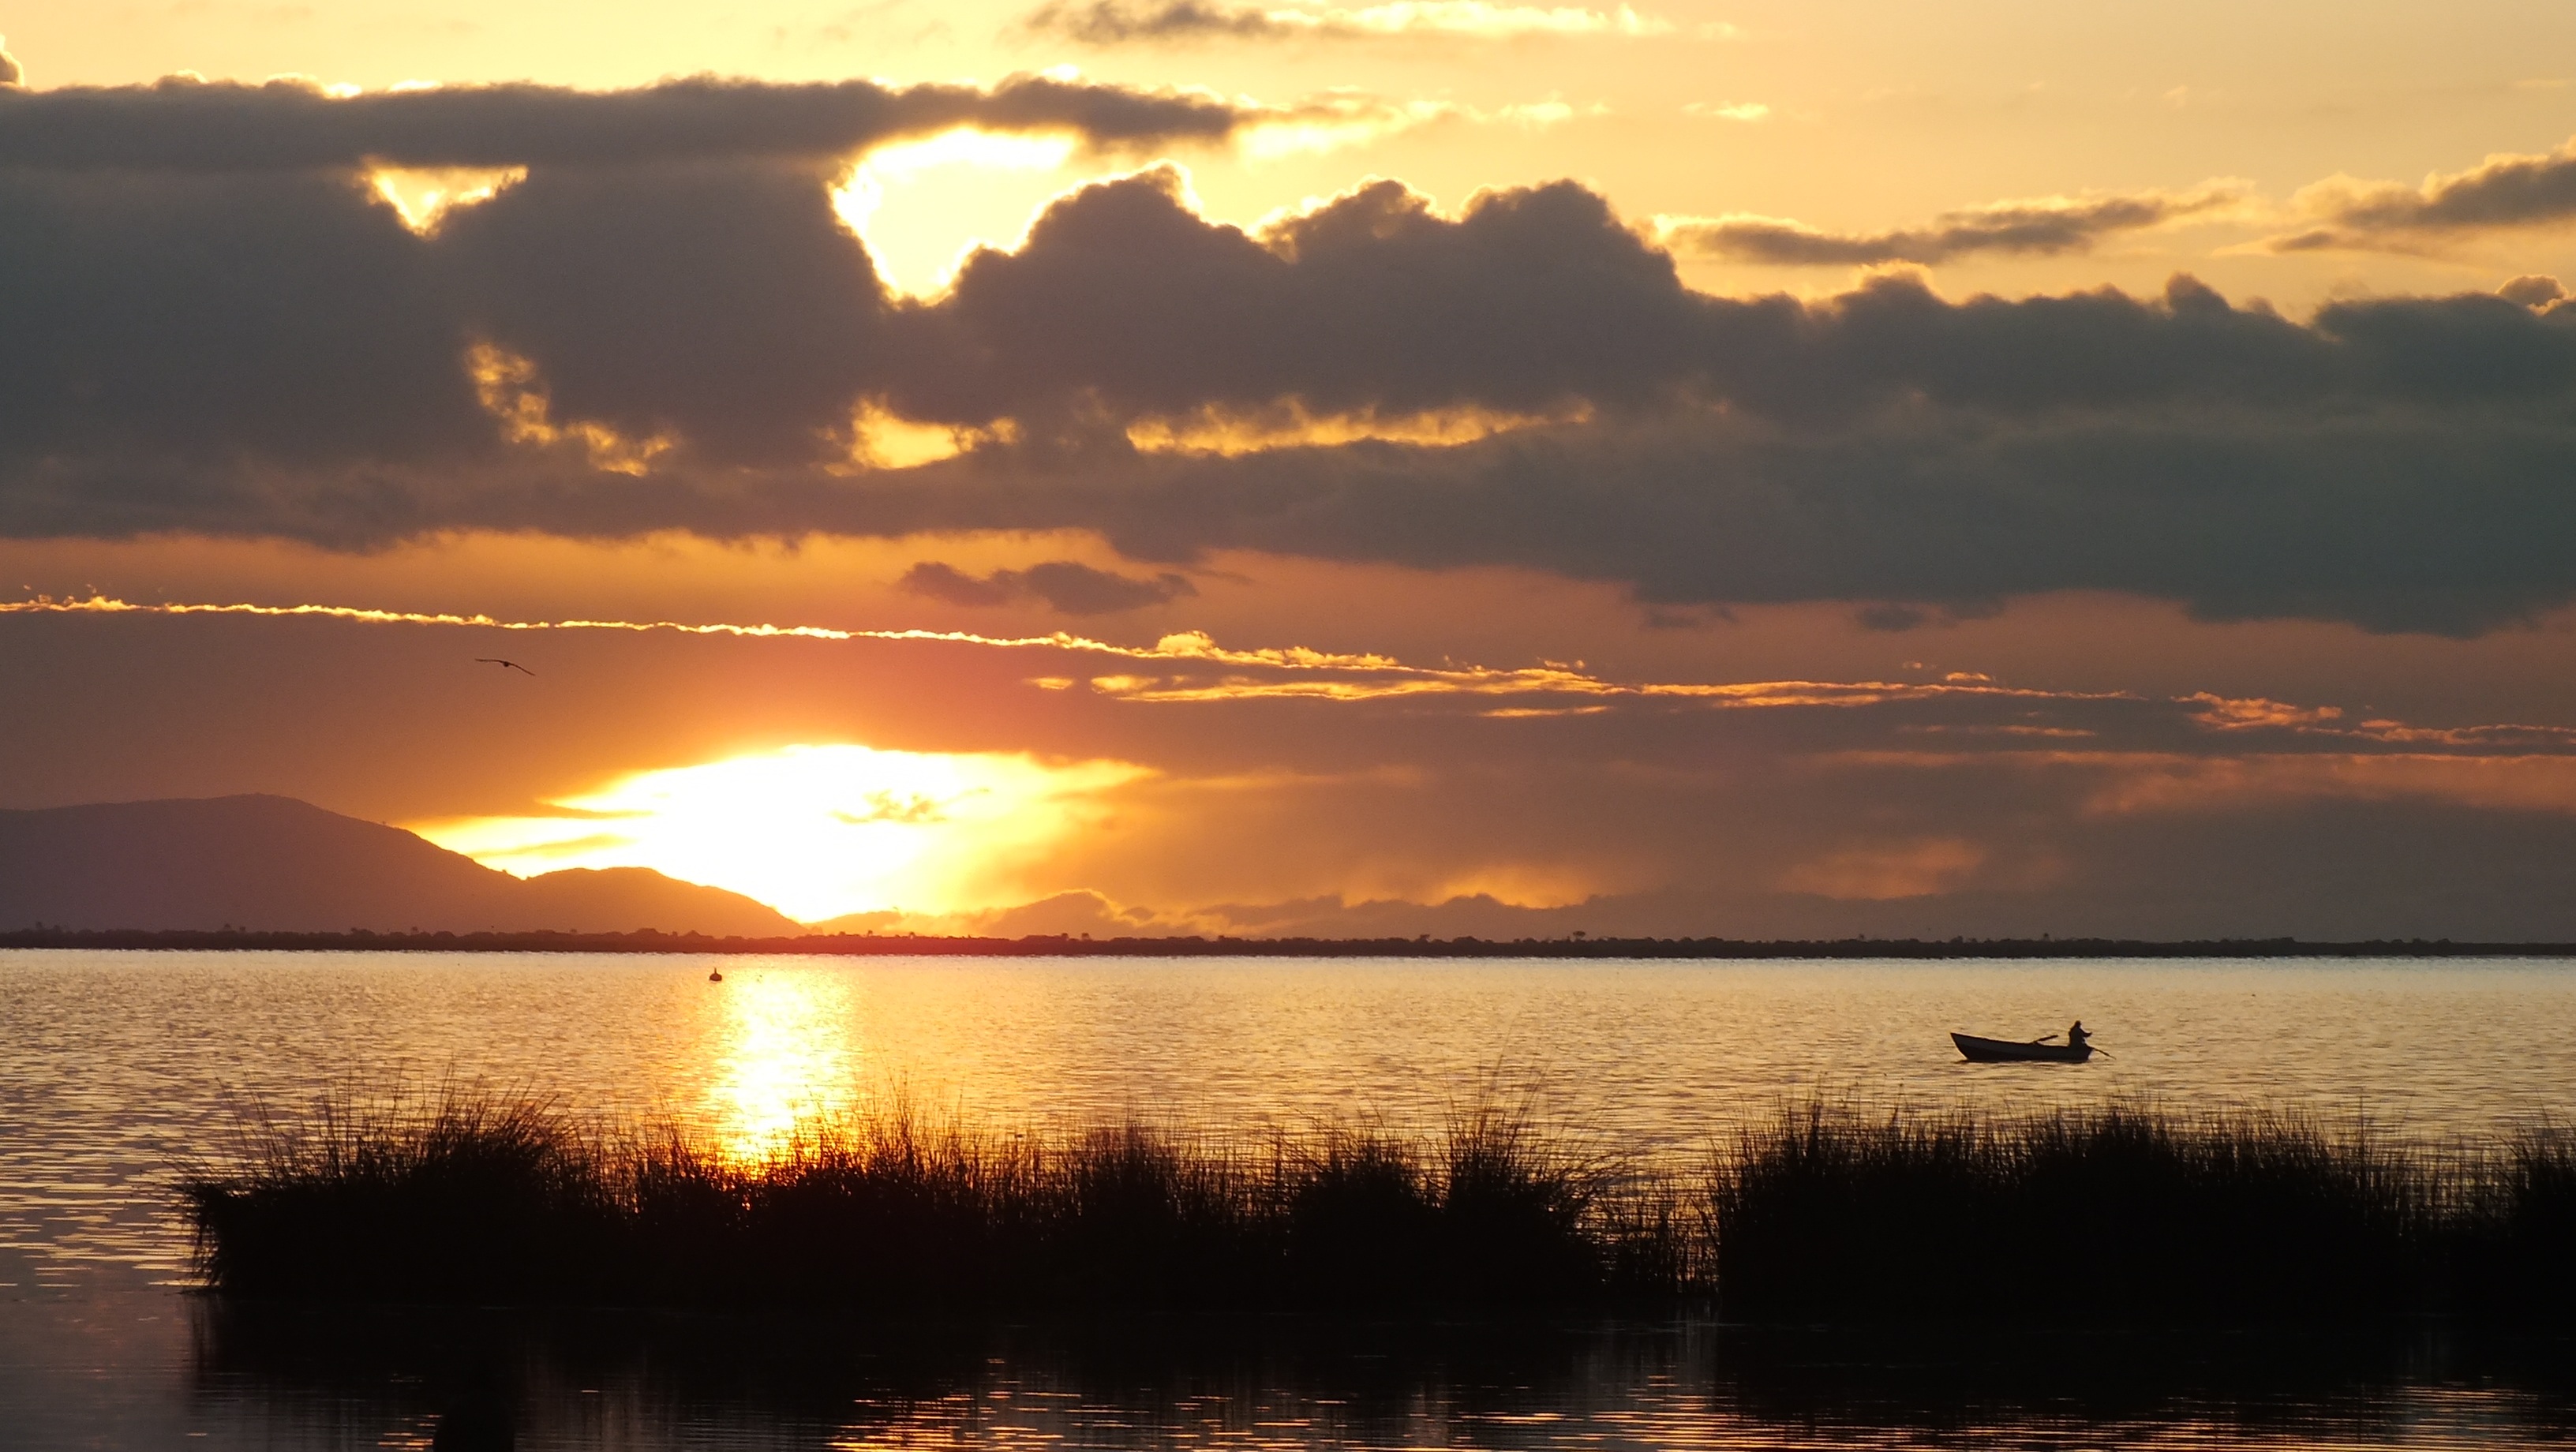
sea, horizon, cloud, sky, sun, sunrise, sunset, boat, sunlight, morning, lake, dawn, dusk, evening, reflection, fisherman, fish, clouds, loch, afterglow, titicaca, red sky at morning